Kuo Shui-t'an

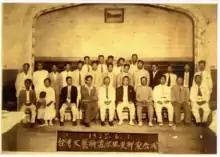
In the 1935 Taiwan Literature and Art Association Jiali Branch meeting, the person standing in the front row, seventh from the right, is Kuo Shui-t'an.

Kuo Shui-t'an (Chinese: 郭水潭; February 7, 1908 – March 9, 1995), also known by the pen name Chien-chih (千尺), was a prominent figure in the literature of the Saline Land during the Japanese rule period in Taiwan. Hailing from Jiali in Tainan, he was one of the seven notable poets known as the "Seven of Beimen" (北門七子). Due to his education in Japanese, his primary language of creative expression was Japanese and was already involved in the creation of haiku and short poems during his student years. He was also actively involved in various literary organizations, including Nan Ming Paradise Society (南溟樂園社), the Taiwan Literature and Art Association, and the publication "Taiwan New Literature" (臺灣新文學).